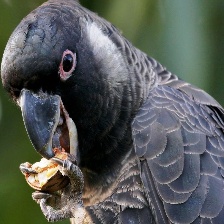
Species: BLACK COCKATO
Scientific name: CALYPTORHYNCHUS LATIROSTRIS
ImageNet parent category: sulphur-crested_cockatoo